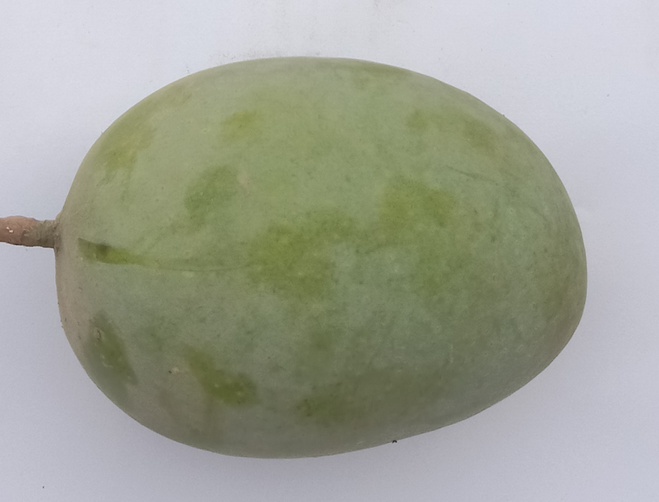
Mango variety: Langra